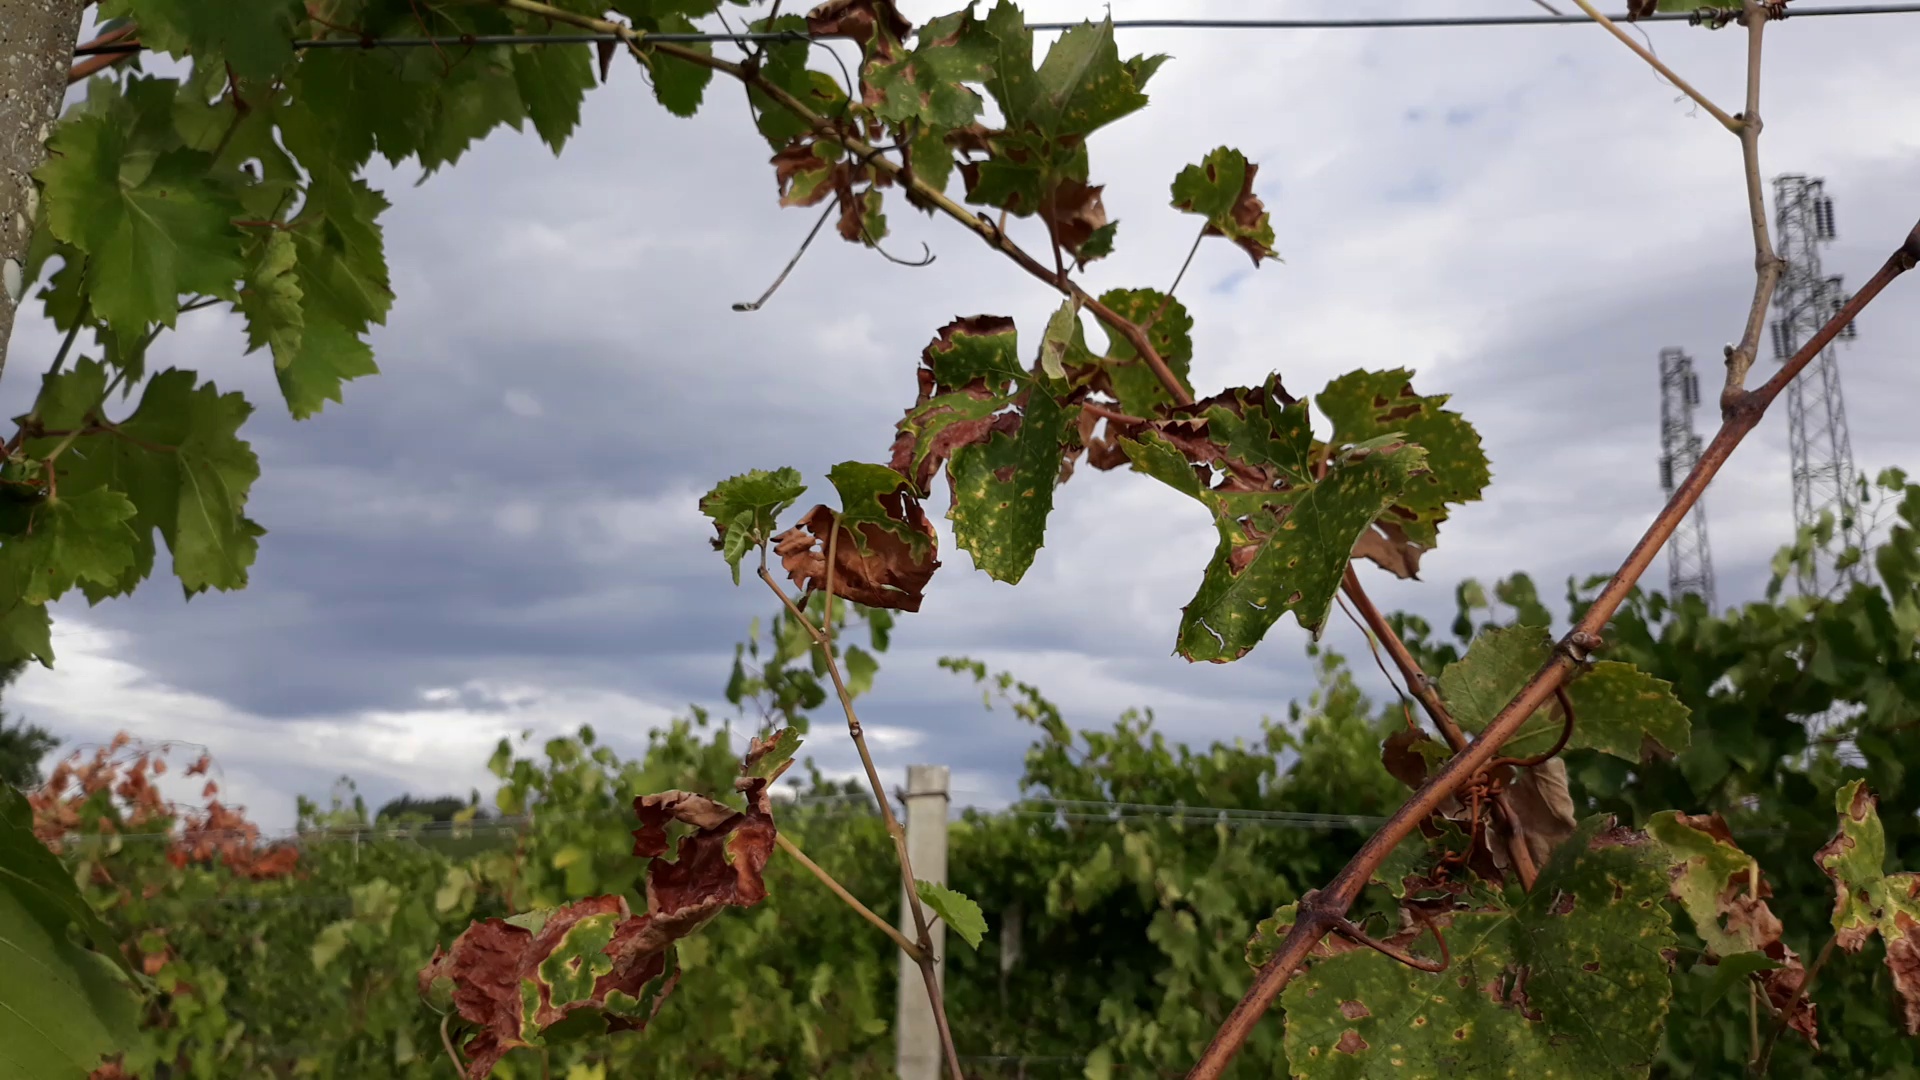
Label: esca